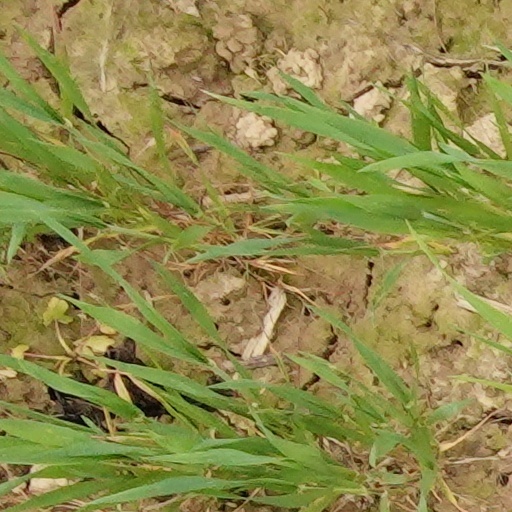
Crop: wheat